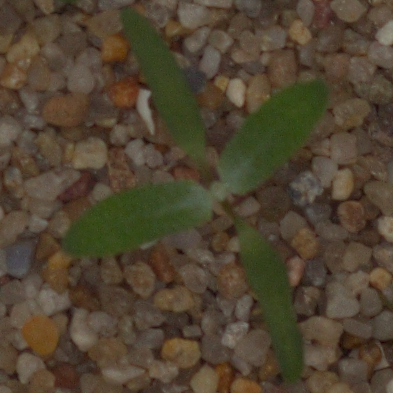
Label: fat_hen